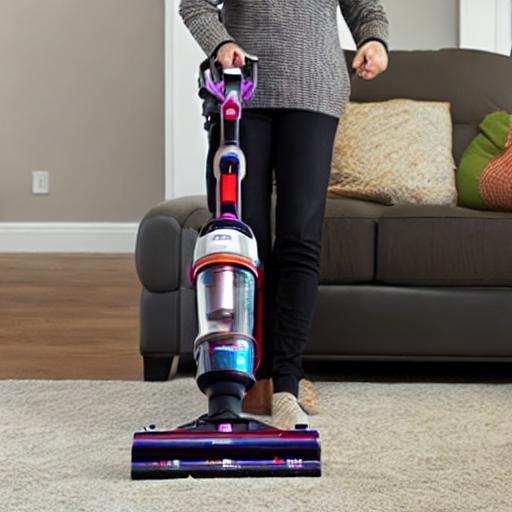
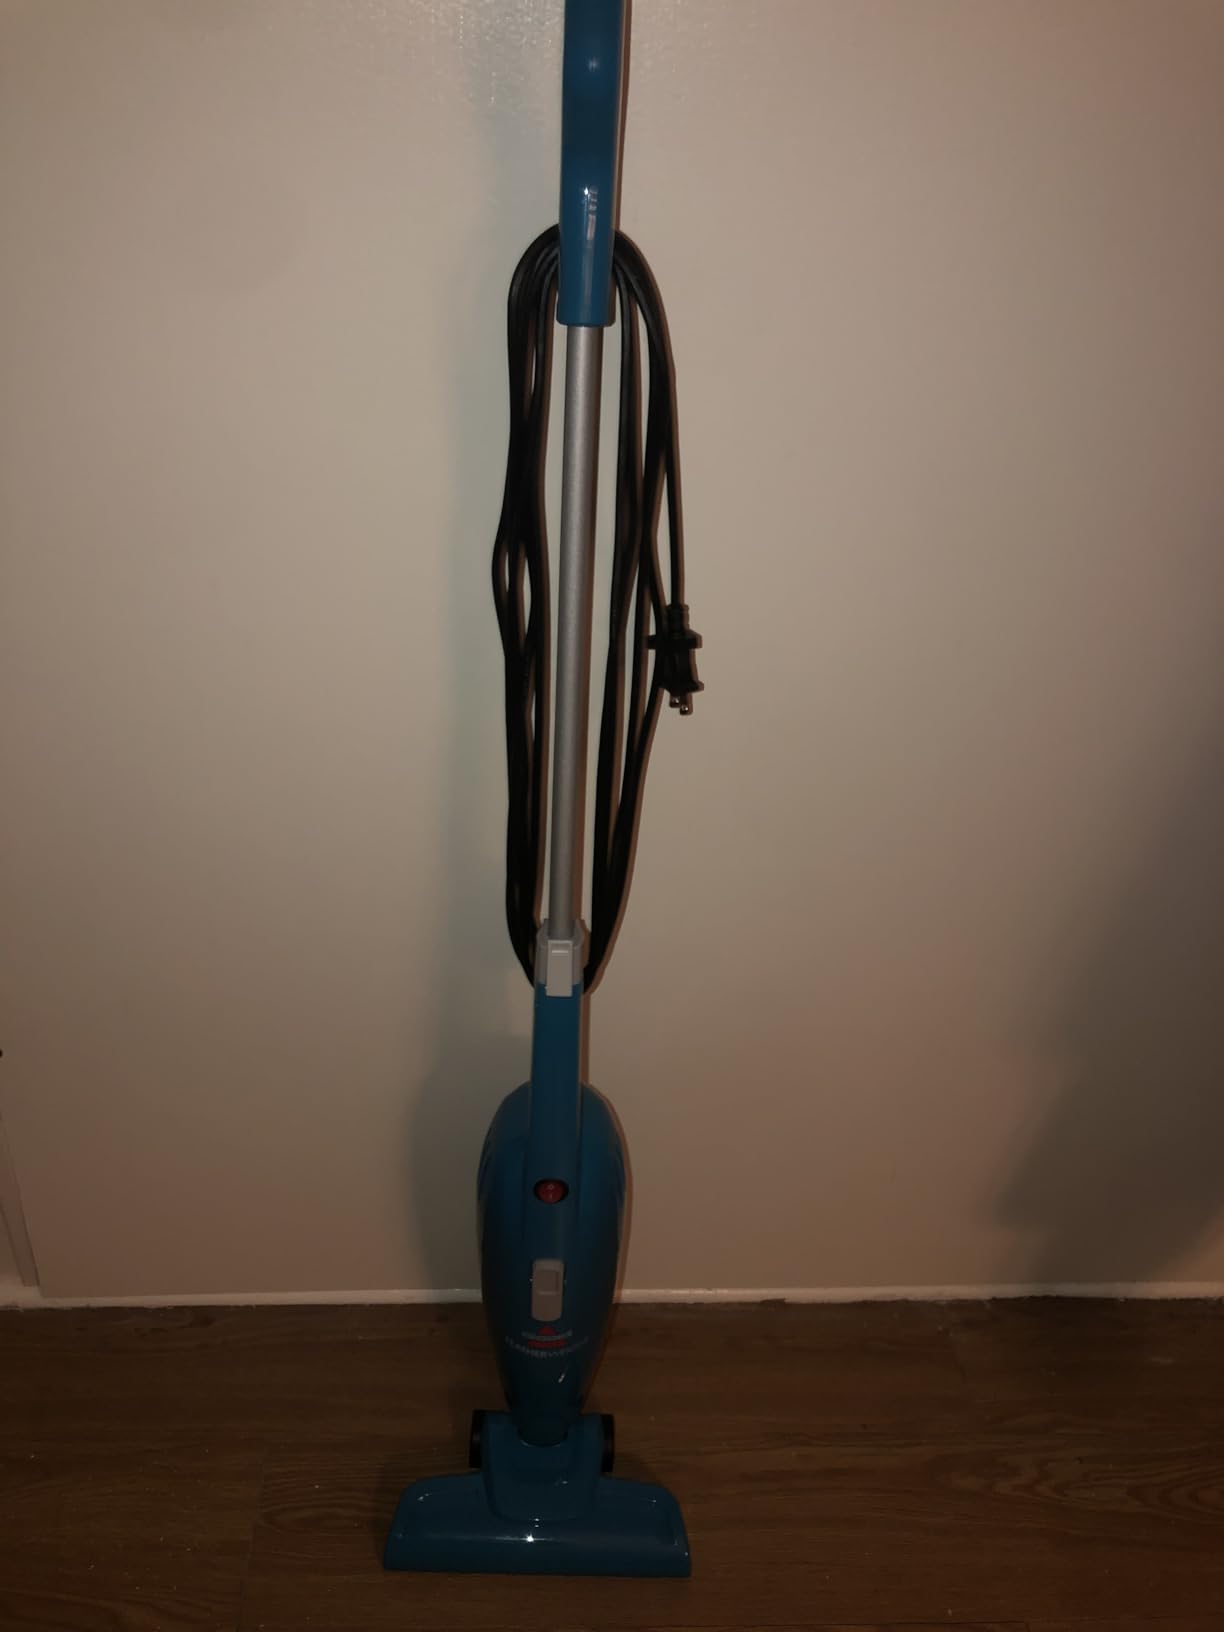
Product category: items_vacuum
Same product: no